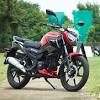
Vehicle type: Motorcycles